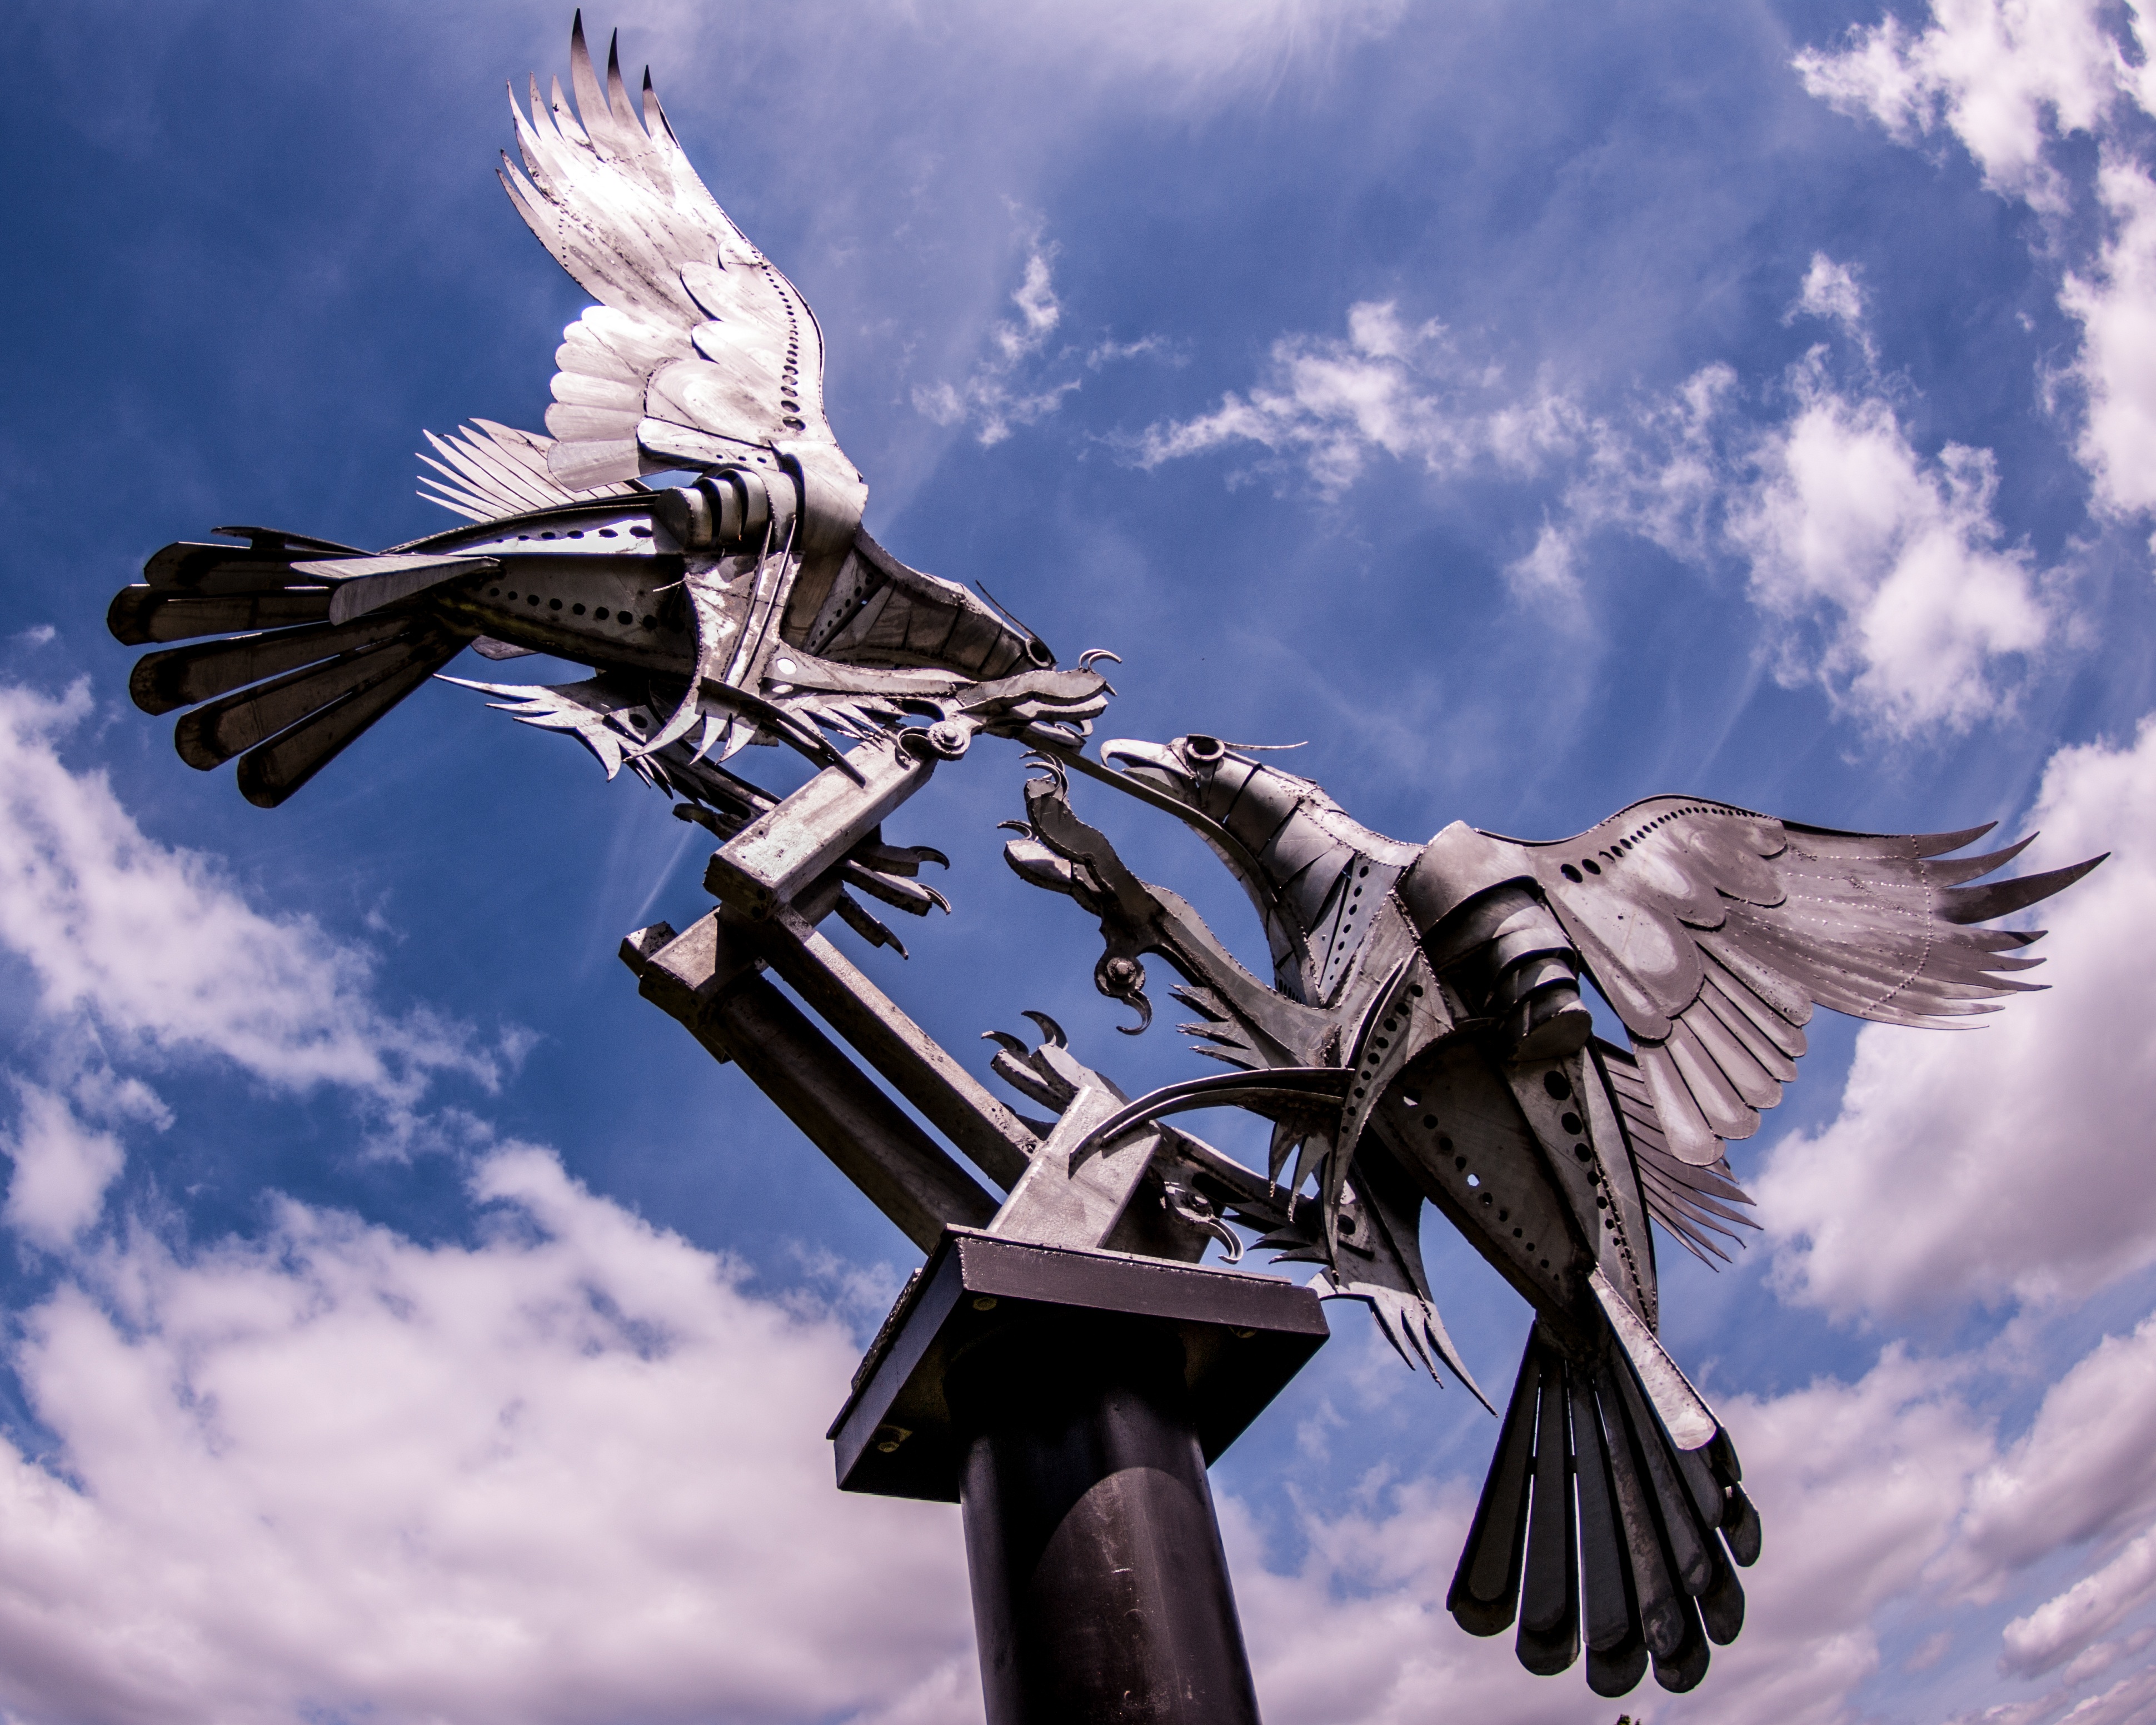
wing, animal, statue, metal, eagle, blue, england, angel, britain, anime, malvern, conflict, screenshot, combat, eagles, mythology, fictional character, computer wallpaper